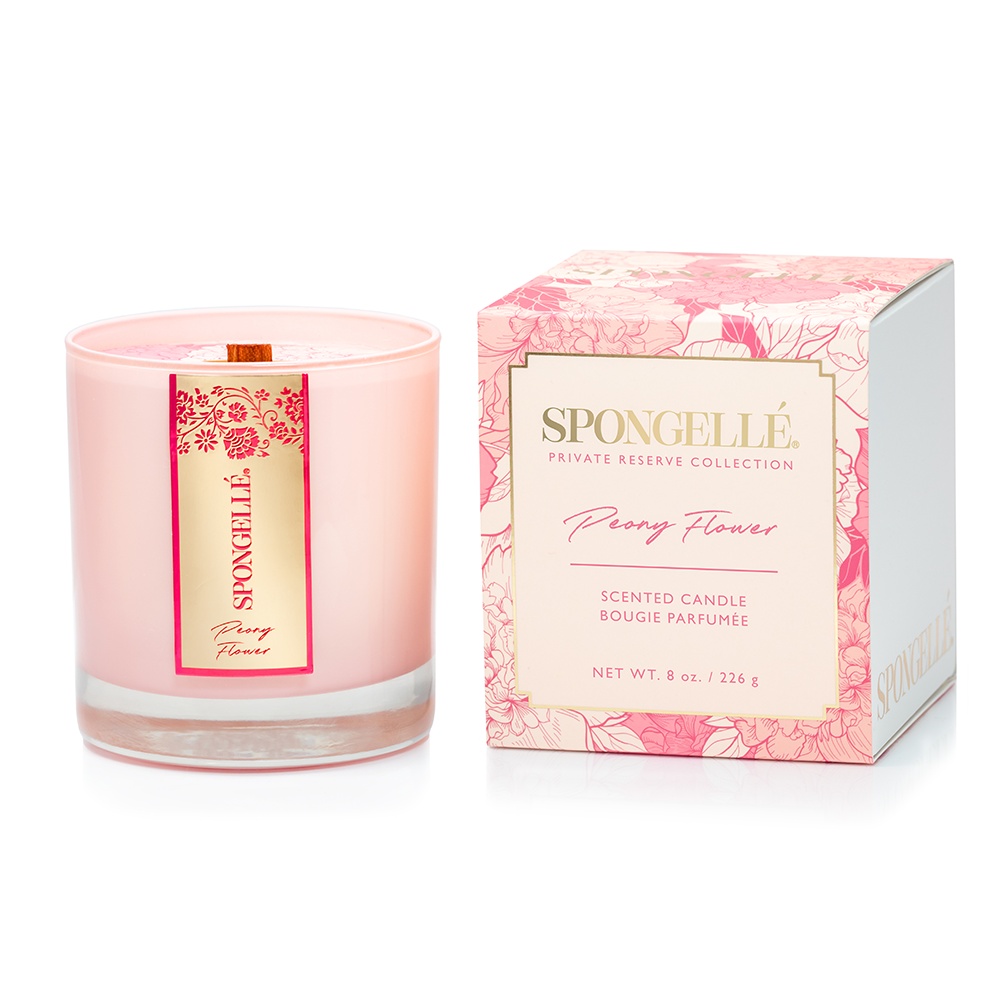
Spongellé Peony Flower | Private Reserve Candle
Brand: Spongellé
Description Freshen up your home with Spongelle’s most celebrated fragrances. Peony Flower Private Reserve Candle captures the alluring scent of rose stems and ripe red apple, enveloping your space with sensual notes of spice, musk, and exotic florals. Created exclusively for Spongellé, the candle is hand-poured with natural soy wax in Los Angeles and made with a luxe, smoldering wooden wick that flickers with light and sound akin to a wood-burning fire that burns up to 50 hours. Smells Like A cliffside resort with peonies at the entrance Feels Like Endless summer Fragrance Notes Top: Rose Stems, Petitgrain, Red Apple Middle: Damascone Rose, Waterlily, Papaya Flower Base: Cashmeran, Clean Musk Benefits 100% Soy Wax Hand-poured in the US Special flickering wooden wick Burns up to 50 hours Long-lasting fragrance for the mind, body, and soul Chic gift box packaging Weight: 8 oz How to Use Nestle into a cozy sanctuary with The Private Reserve Candle Collection. Unleash the gorgeous fragrance by allowing your candle to burn uninterrupted for 2-3 hours. This practice keeps an even wax pool for a consistent burn along the candle's edge with every use. Never leave a burning candle unattended and always burn on a heat-resistant surface. Always use a candle snuffer and put out your candle before it burns to the end. Keep lit candles in a vertical position so that the wax burns evenly. Allow the wax to cool before re-use and keep wax clear of residue. Trim wick with every use to 1/4 inch. Keep away from children, pets, fabrics, sunlight, and air vents. The container may be hot during and after use. Key Ingredients Non-toxic, Soy Candle. Paraben-Free, Cruelty-Free, and Vegan-Friendly. Made in the Los Angeles.
Category: Home & Garden > Decor > Home Fragrances > Candles